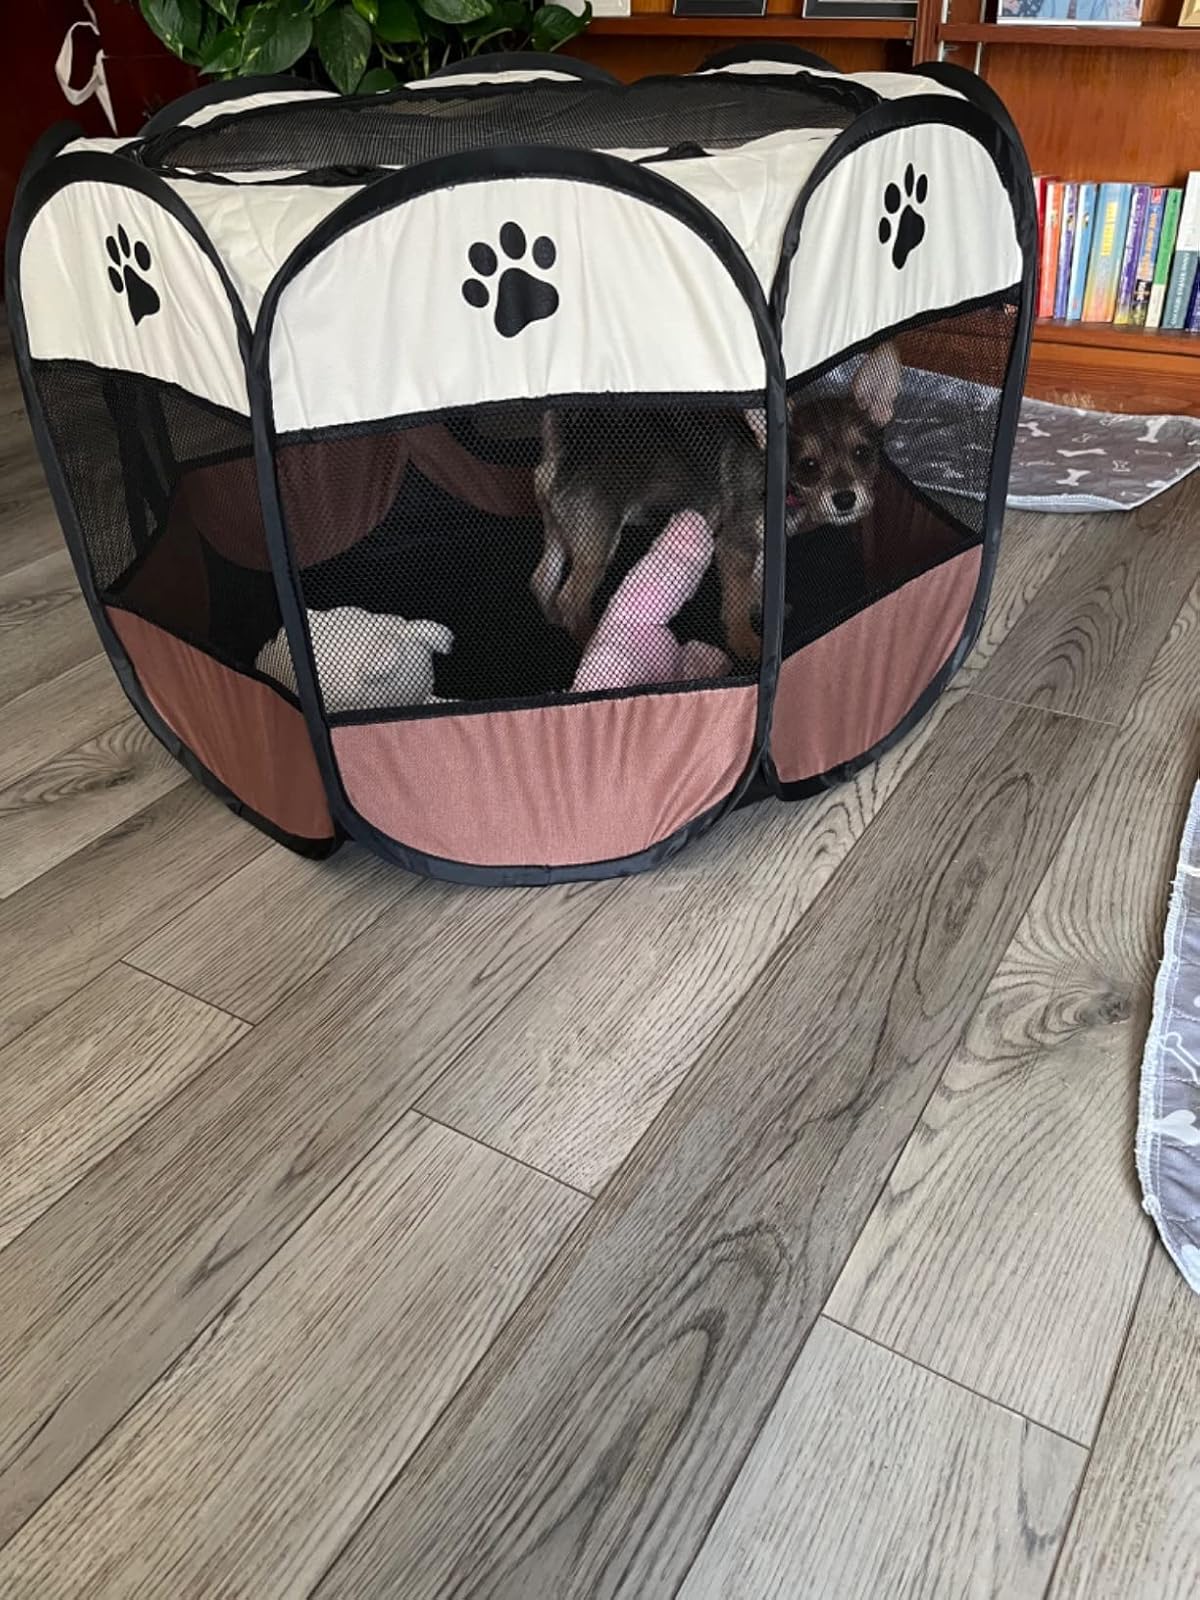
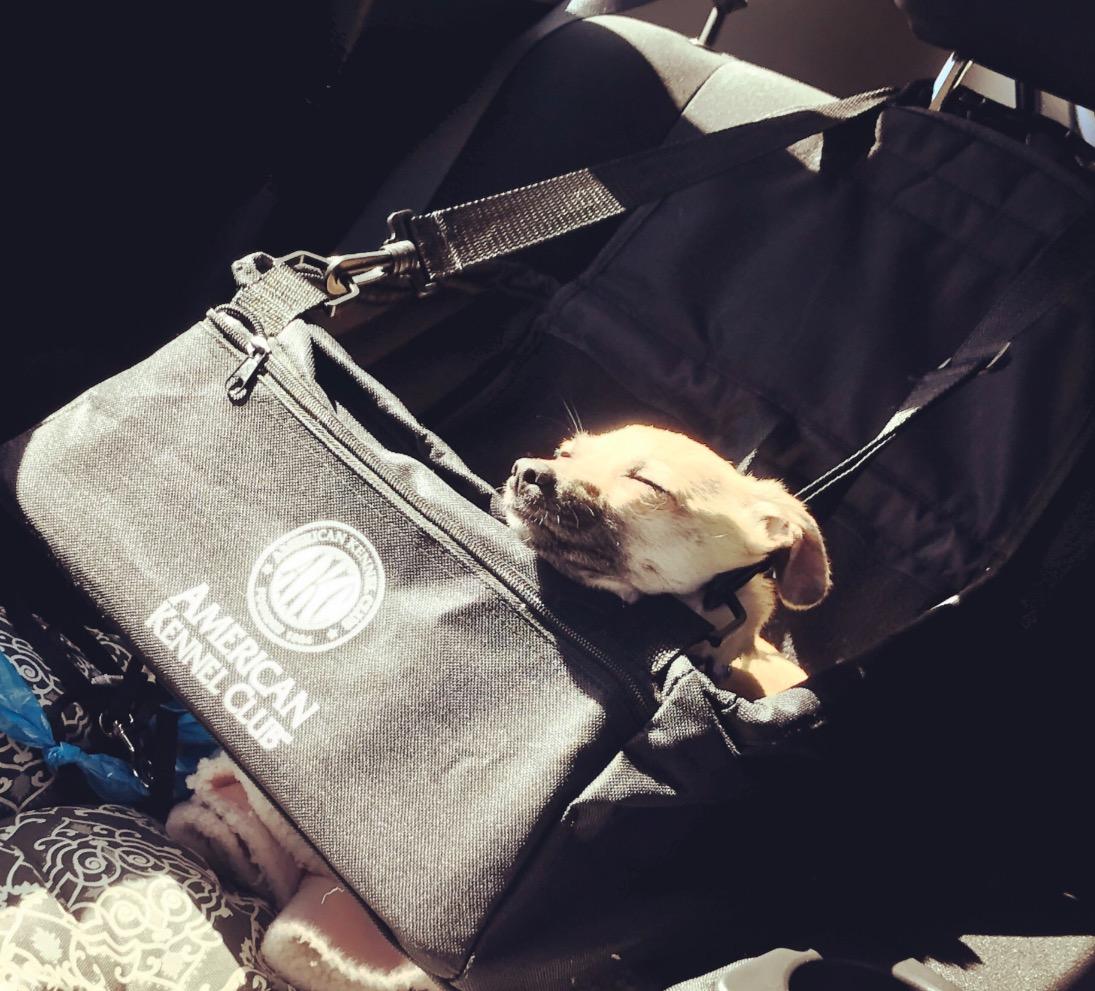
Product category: items_kennel
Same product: no